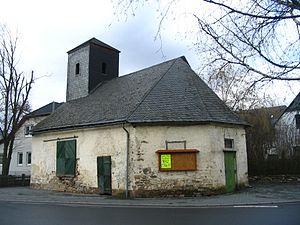
Woppenroth est une municipalité d'Allemagne dans le Hunsrück.